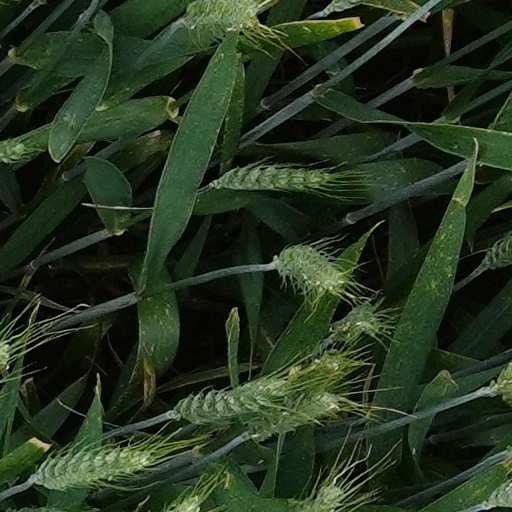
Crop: wheat